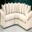
Label: couch